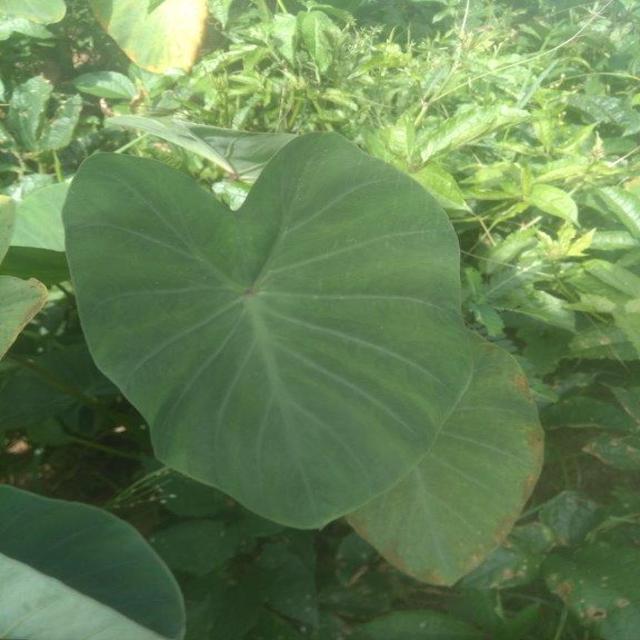
Label: Healthy